List of coastal islands of the Californias

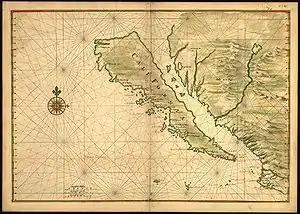
Baja California was mistakenly thought to be an island rather than a peninsula

The Californias region, which comprises California and the Baja California Peninsula, includes many coastal islands in the Pacific Ocean. California is in the United States; and the Baja California Peninsula includes the Mexican states of Baja California Sur and Baja California. Although the waters and islands are in two countries, many of the ecoregion, habitat, conservation, and ecological issues are shared.